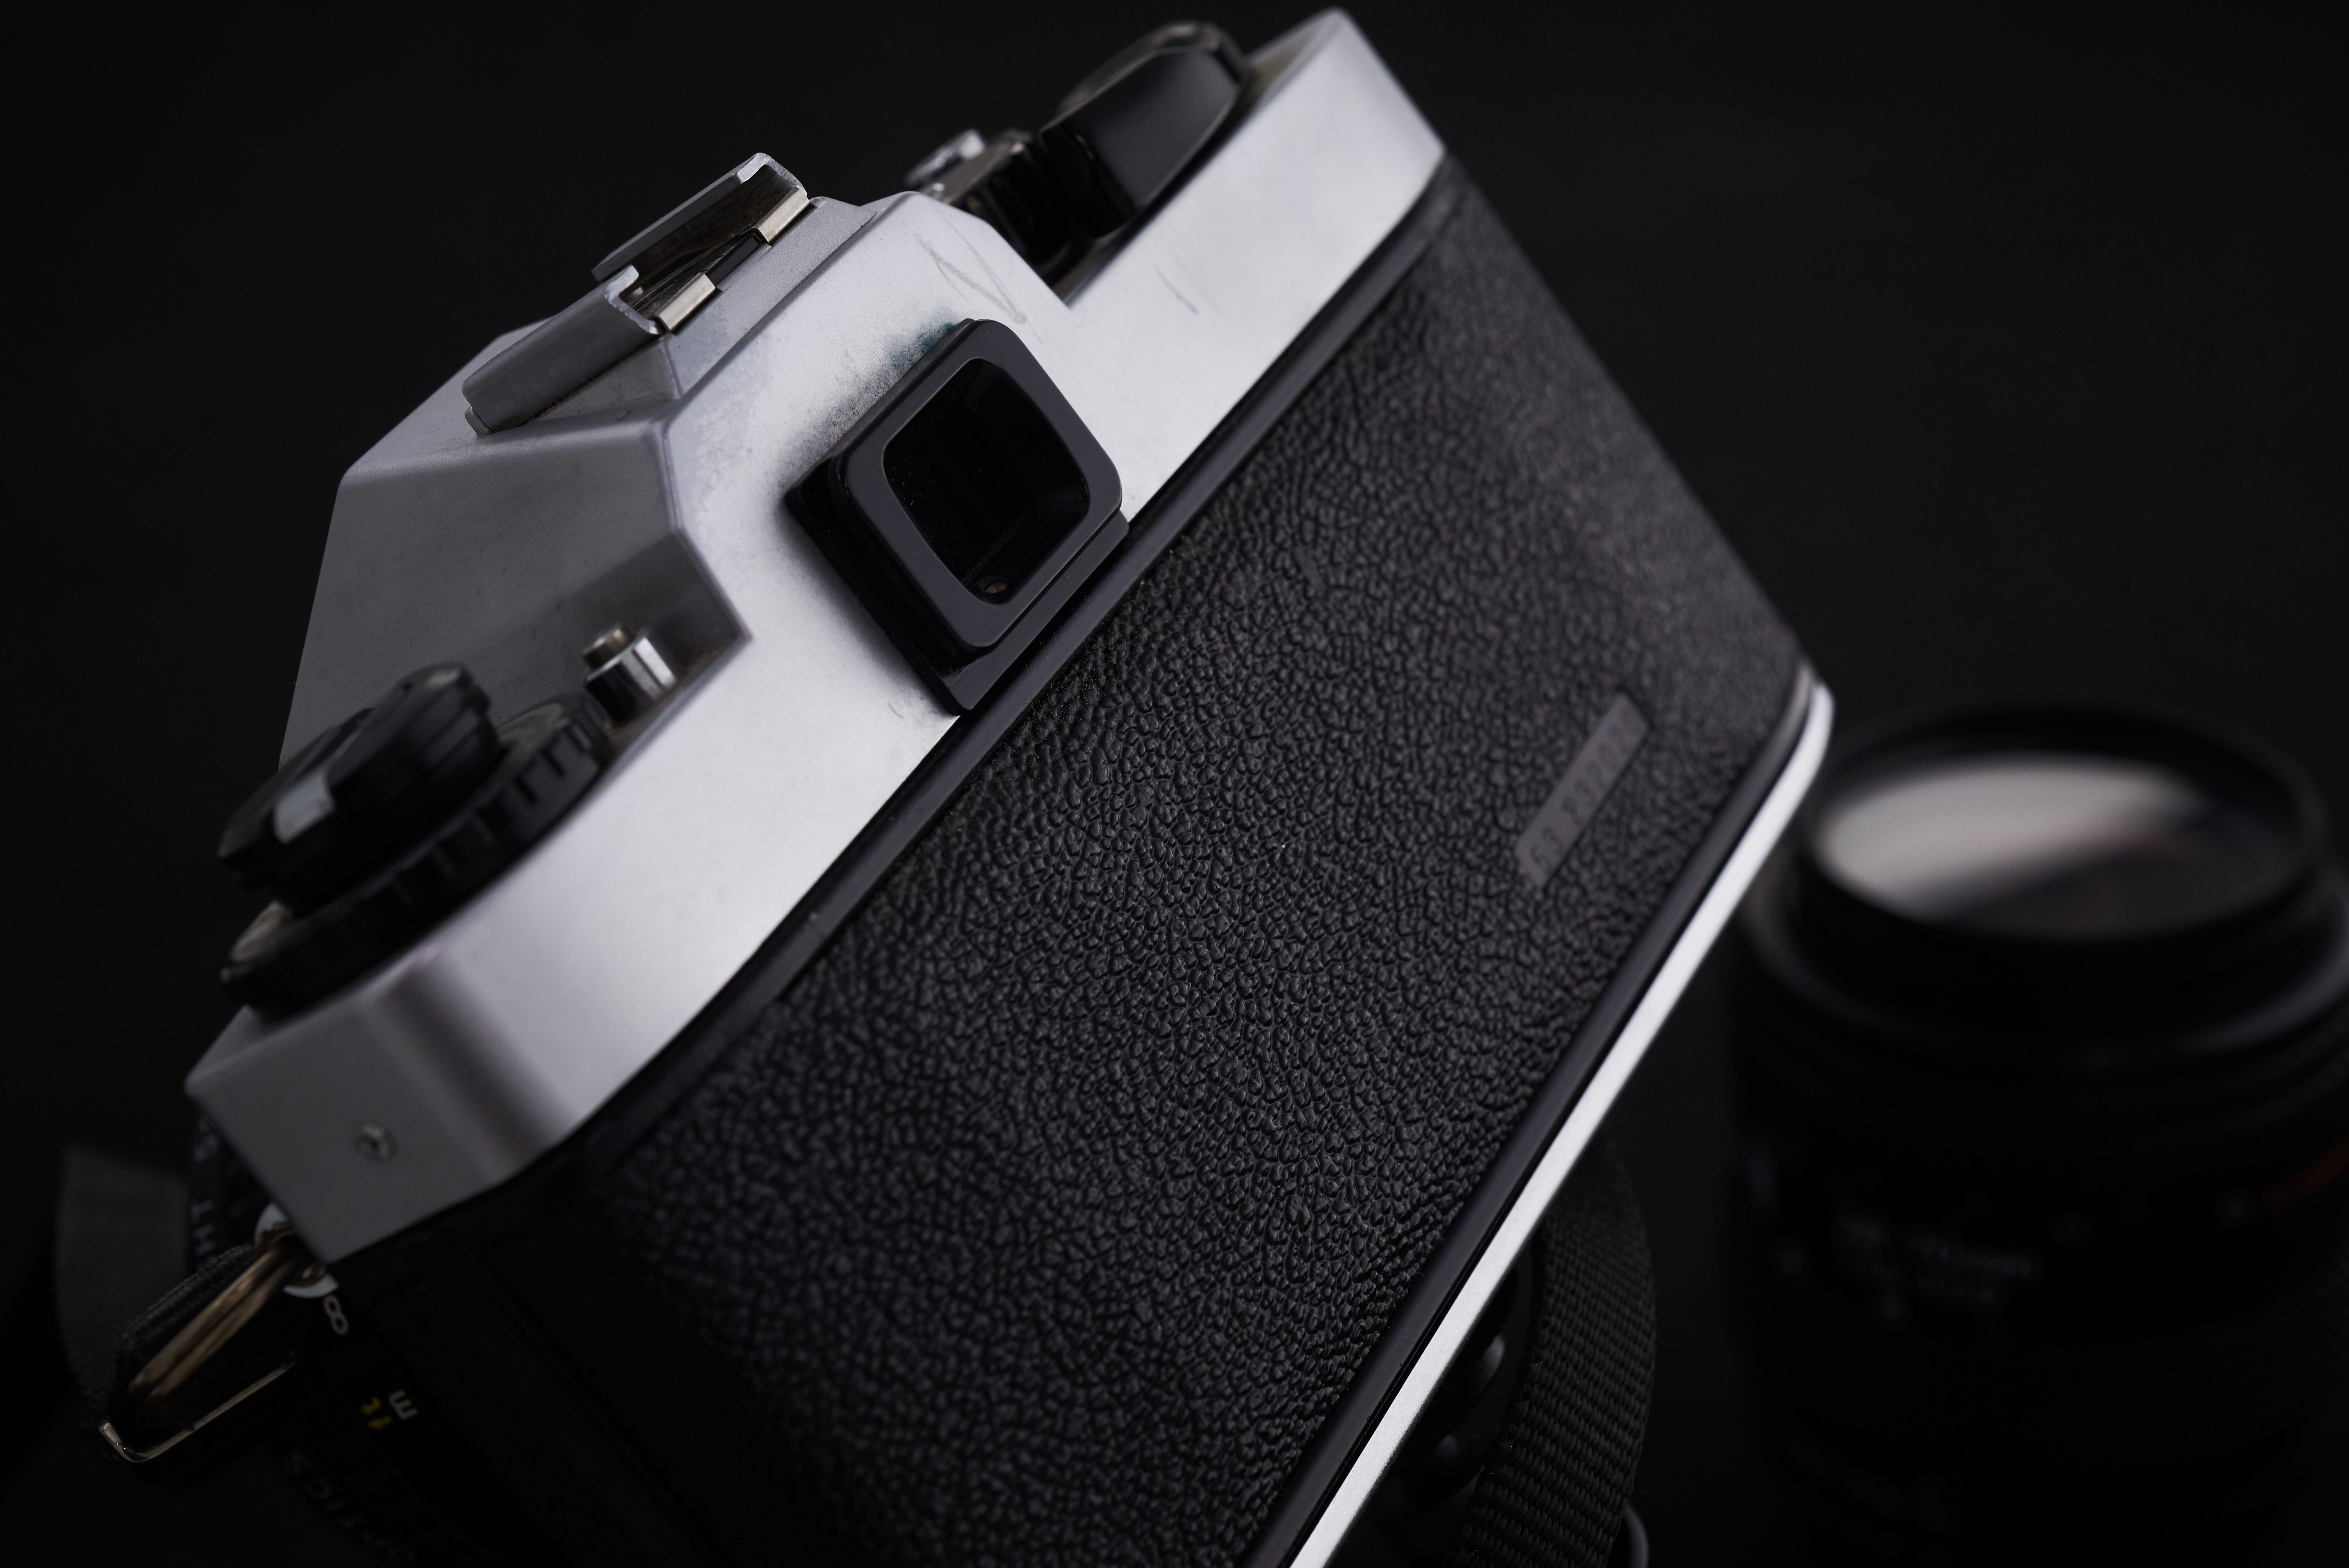
reflex camera, camera lens, digital camera, Point and shoot camera, flash photography, camera, mirrorless interchangeable lens camera, camera accessory, digital slr, automotive design, lens, gadget, Material property, cameras optics, film camera, personal luxury car, font, single lens reflex camera, technology, video camera, carbon, audio equipment, multimedia, macro photography, event, office equipment, electric blue, optical instrument, luxury vehicle